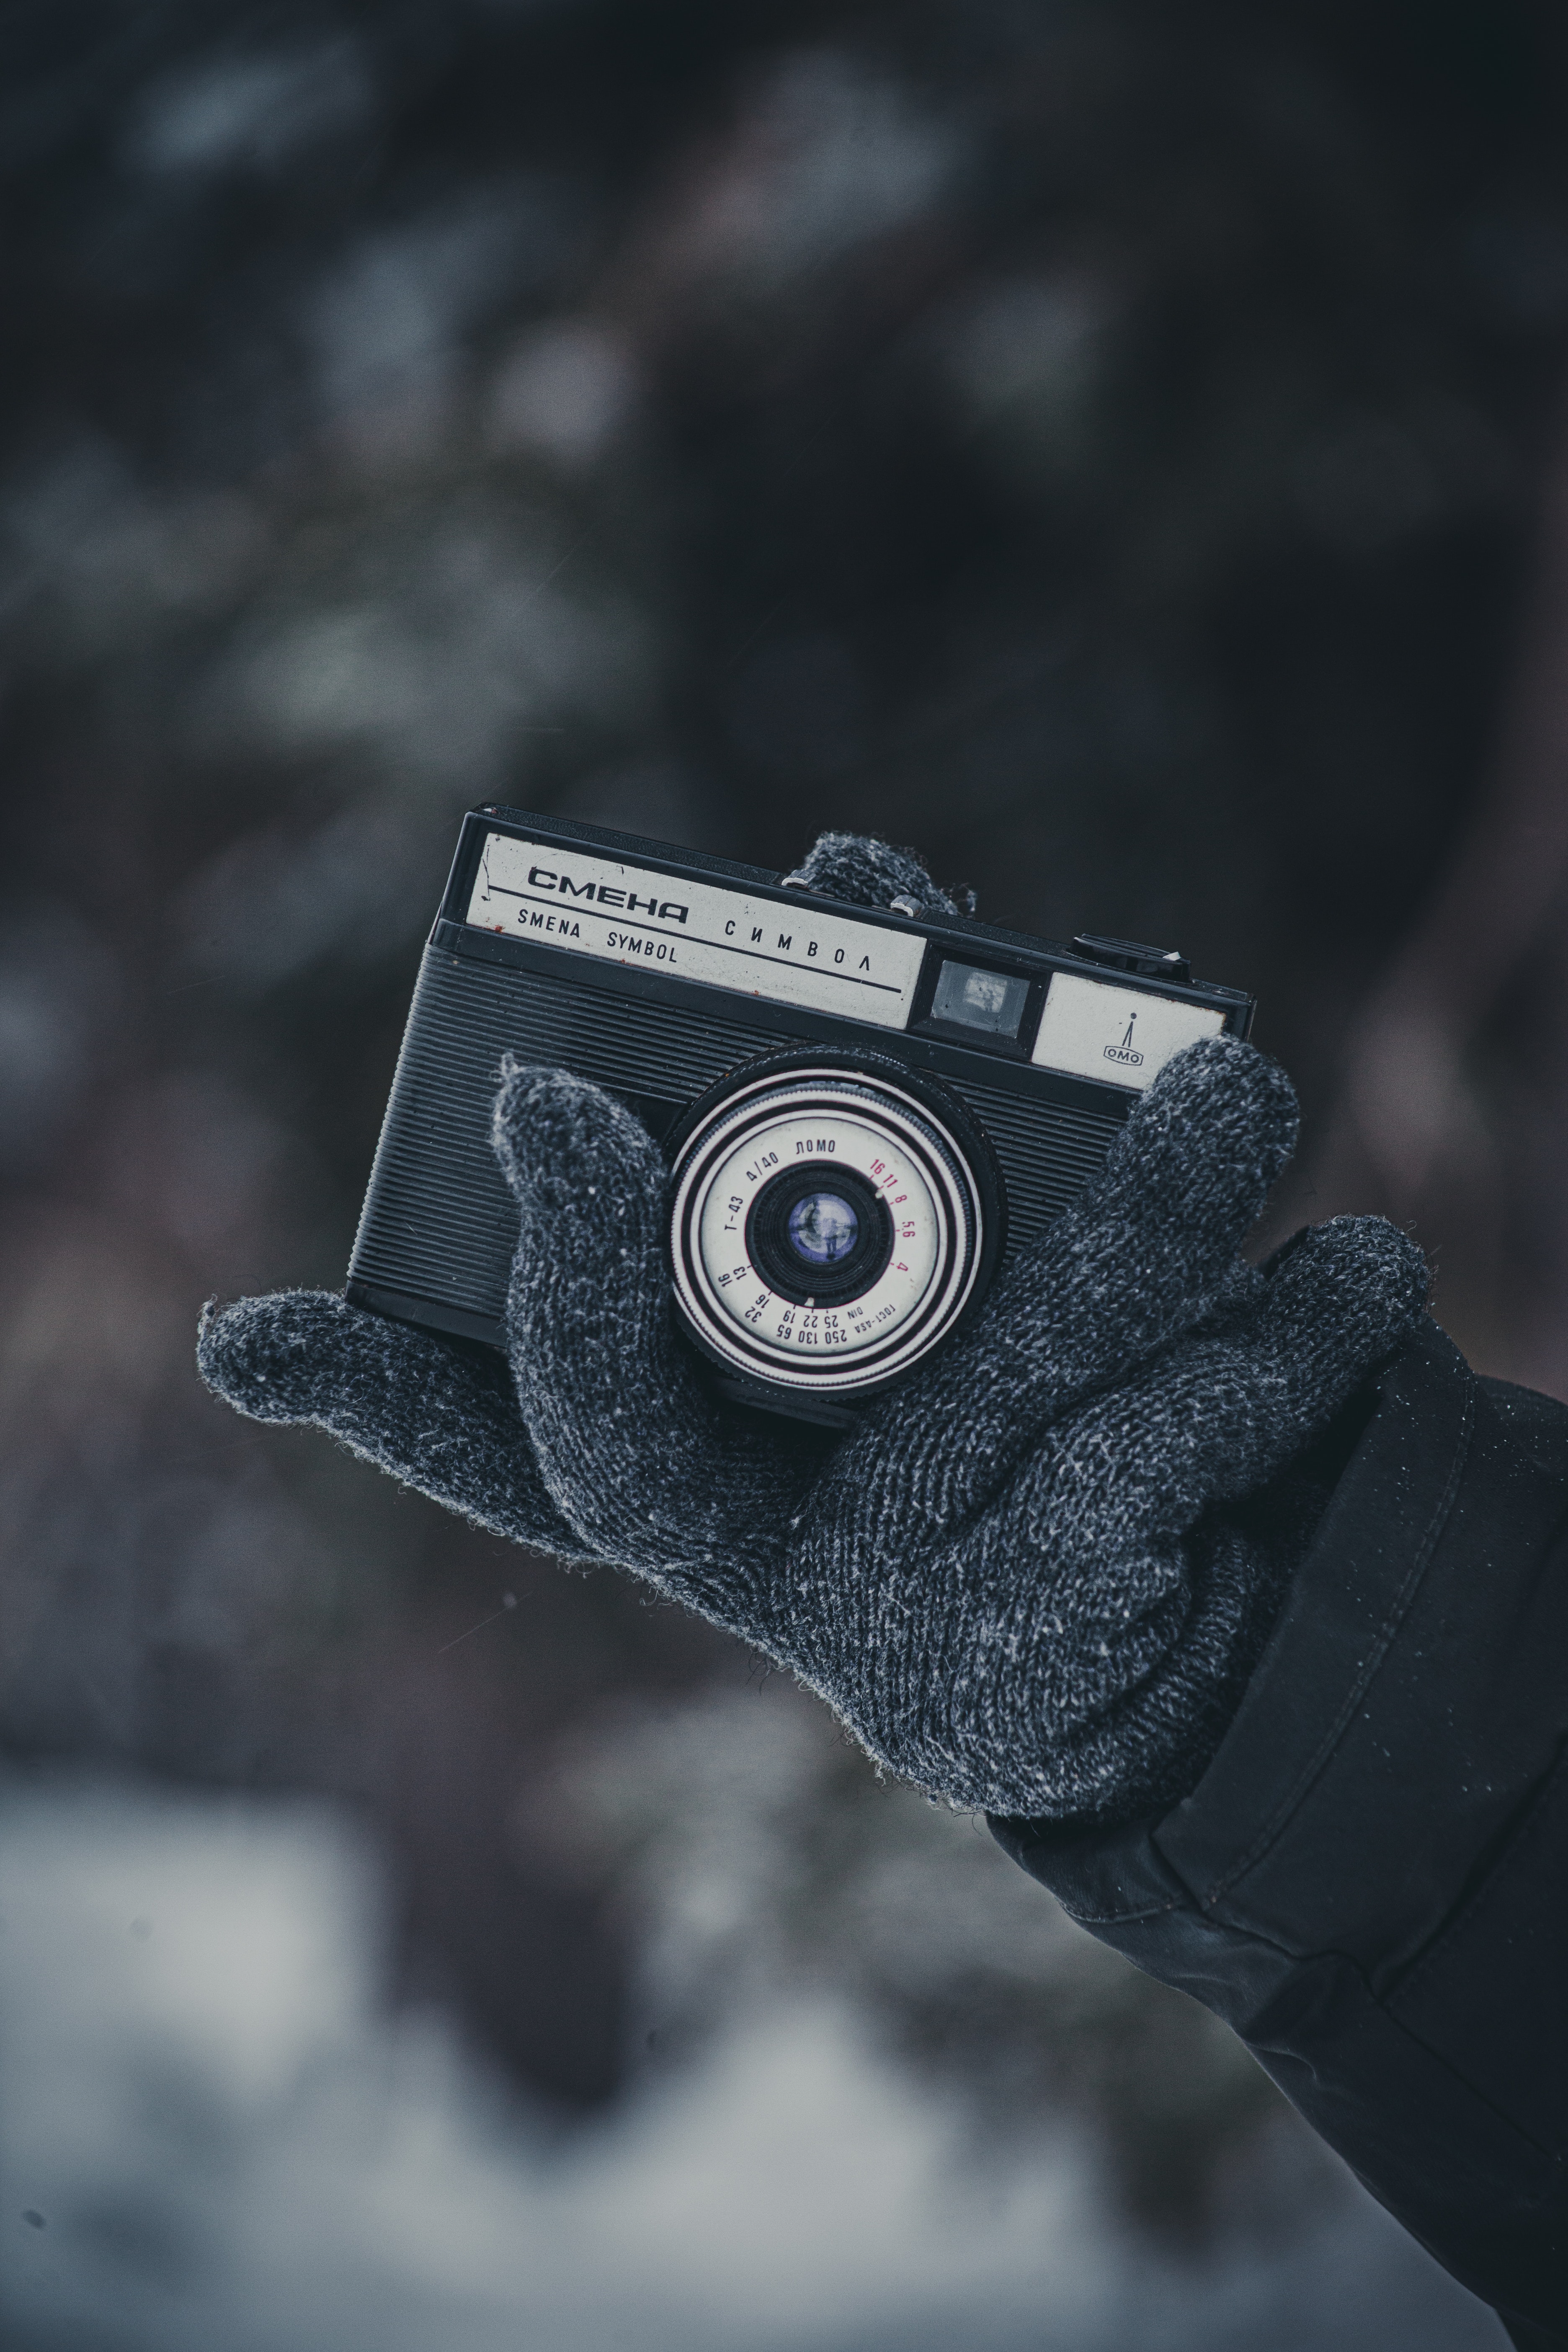
camera, digital camera, reflex camera, photographer, Point and shoot camera, camera lens, mirrorless interchangeable lens camera, camera accessory, single lens reflex camera, flash photography, lens, film camera, grey, cameras optics, font, digital slr, monochrome photography, optical instrument, monochrome, electric blue, carbon, personal protective equipment, leather, macro photography, darkness, circle, fashion accessory, metal, still life photography, strap, nail, pattern, reflection, lens hood, room, illustration